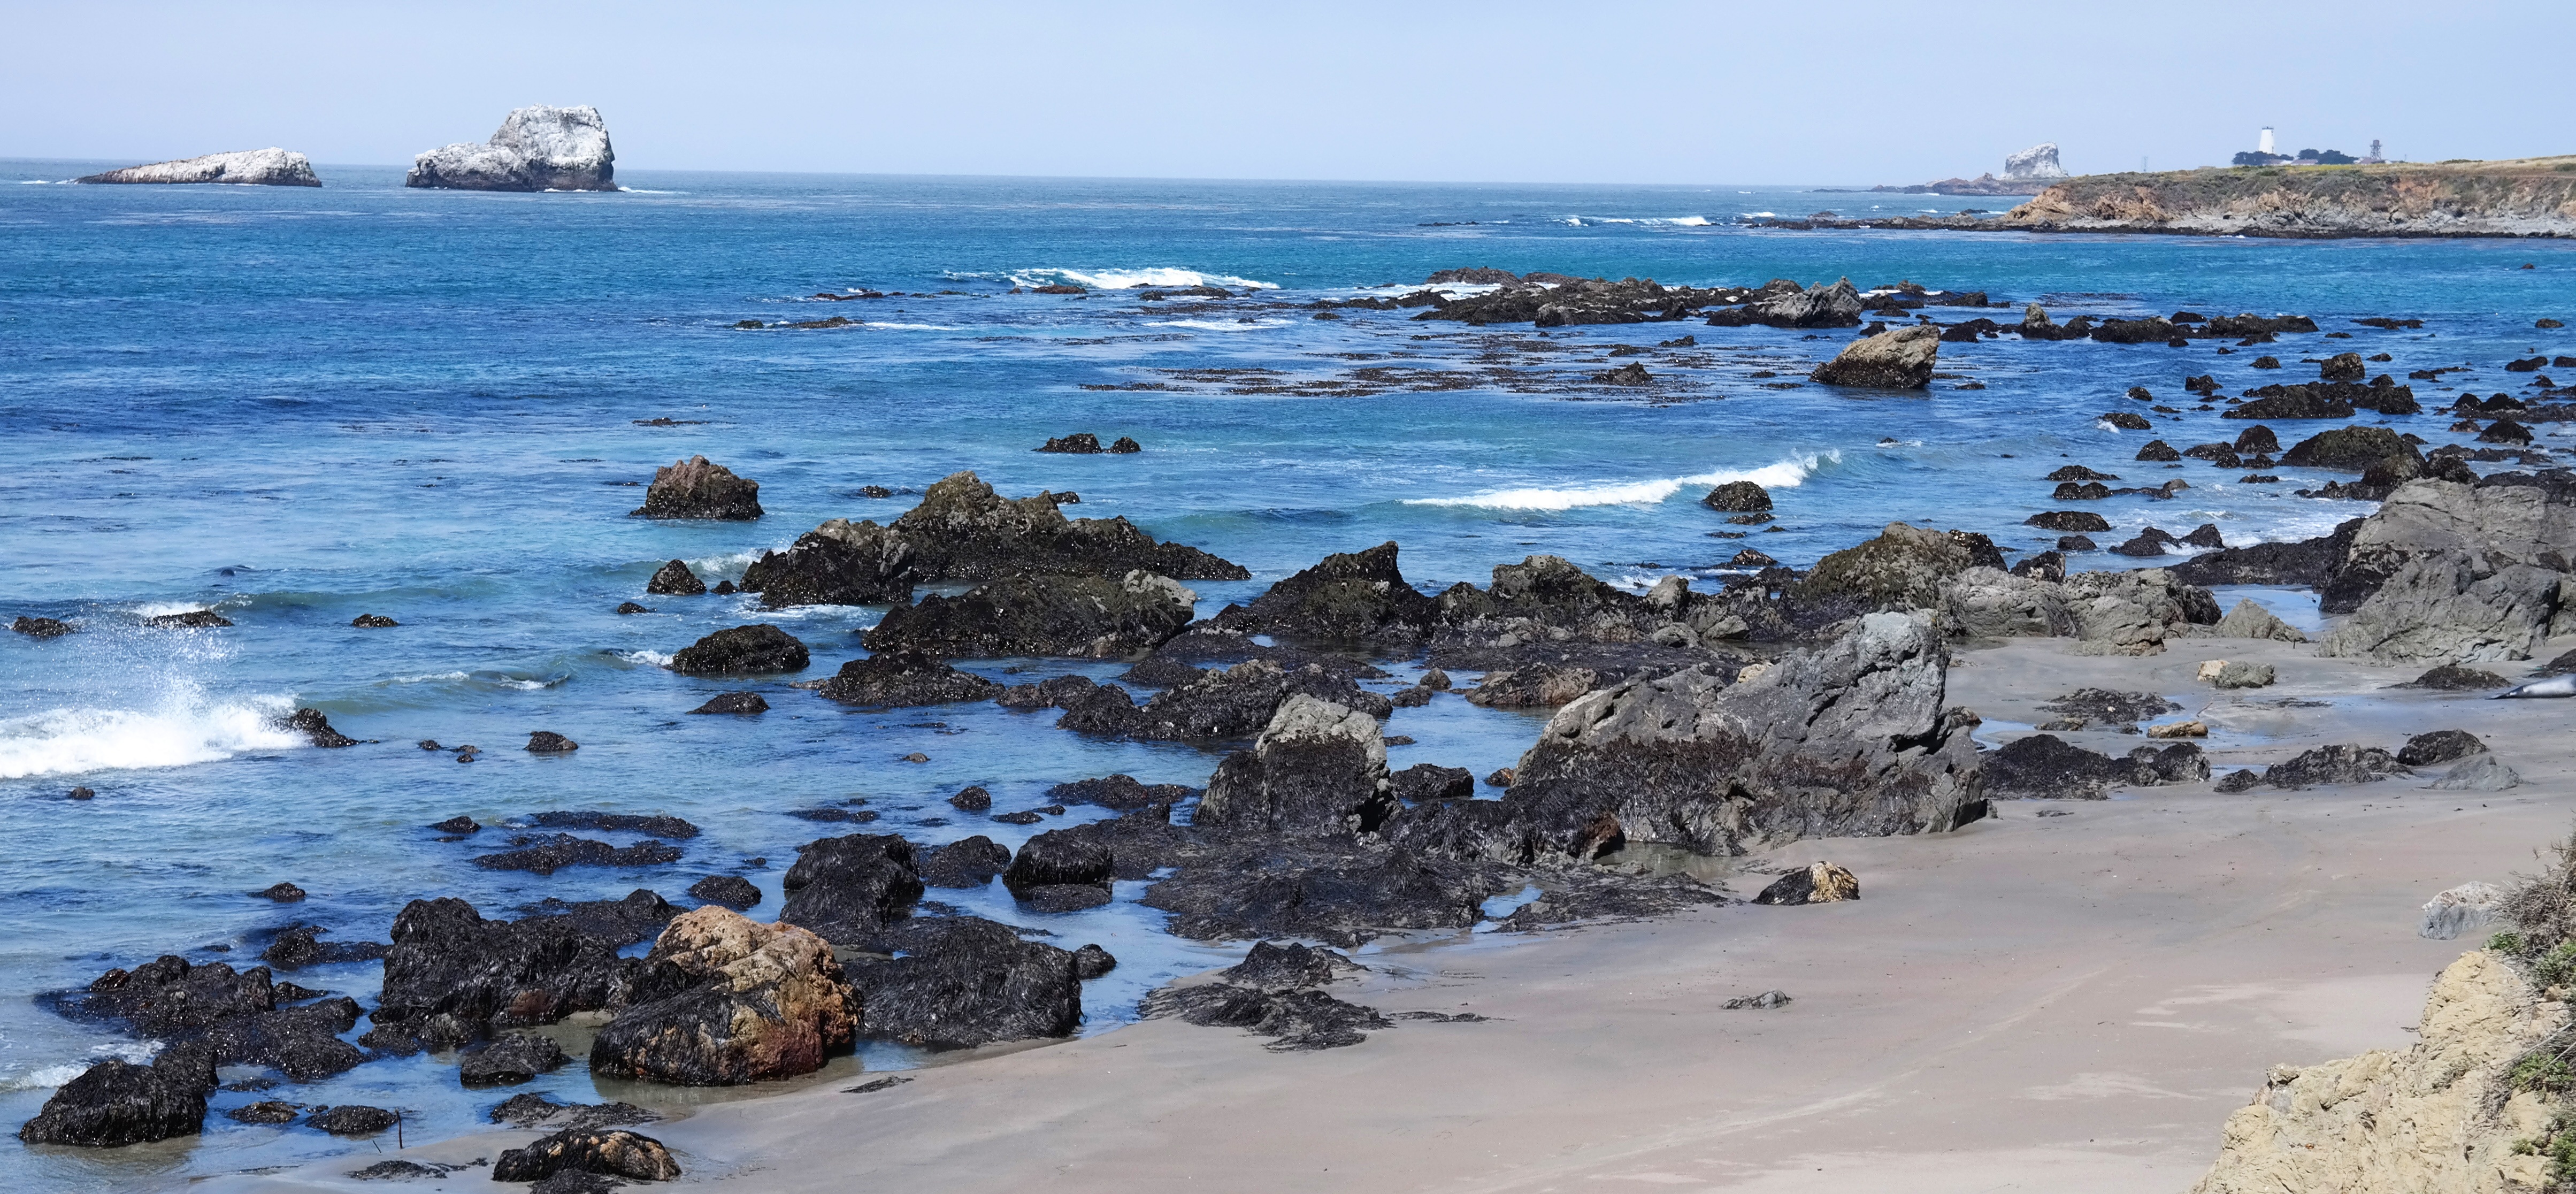
beach, sea, coast, water, rock, ocean, shore, wave, view, stone, summer, cliff, cove, tower, usa, bay, blue, terrain, california, body of water, breakwater, cape, the pacific ocean, wind wave